Describe the emotion expressed in this image:  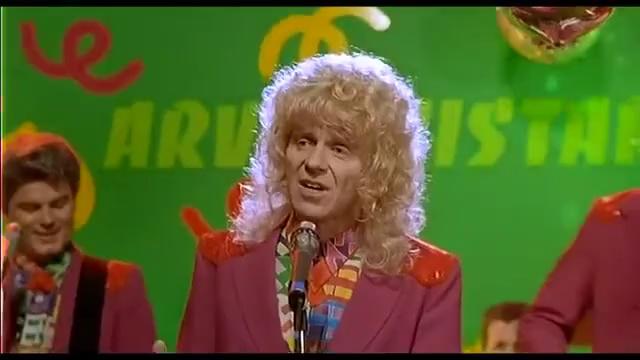
This person displays Fear, valence and arousal with low intensity.